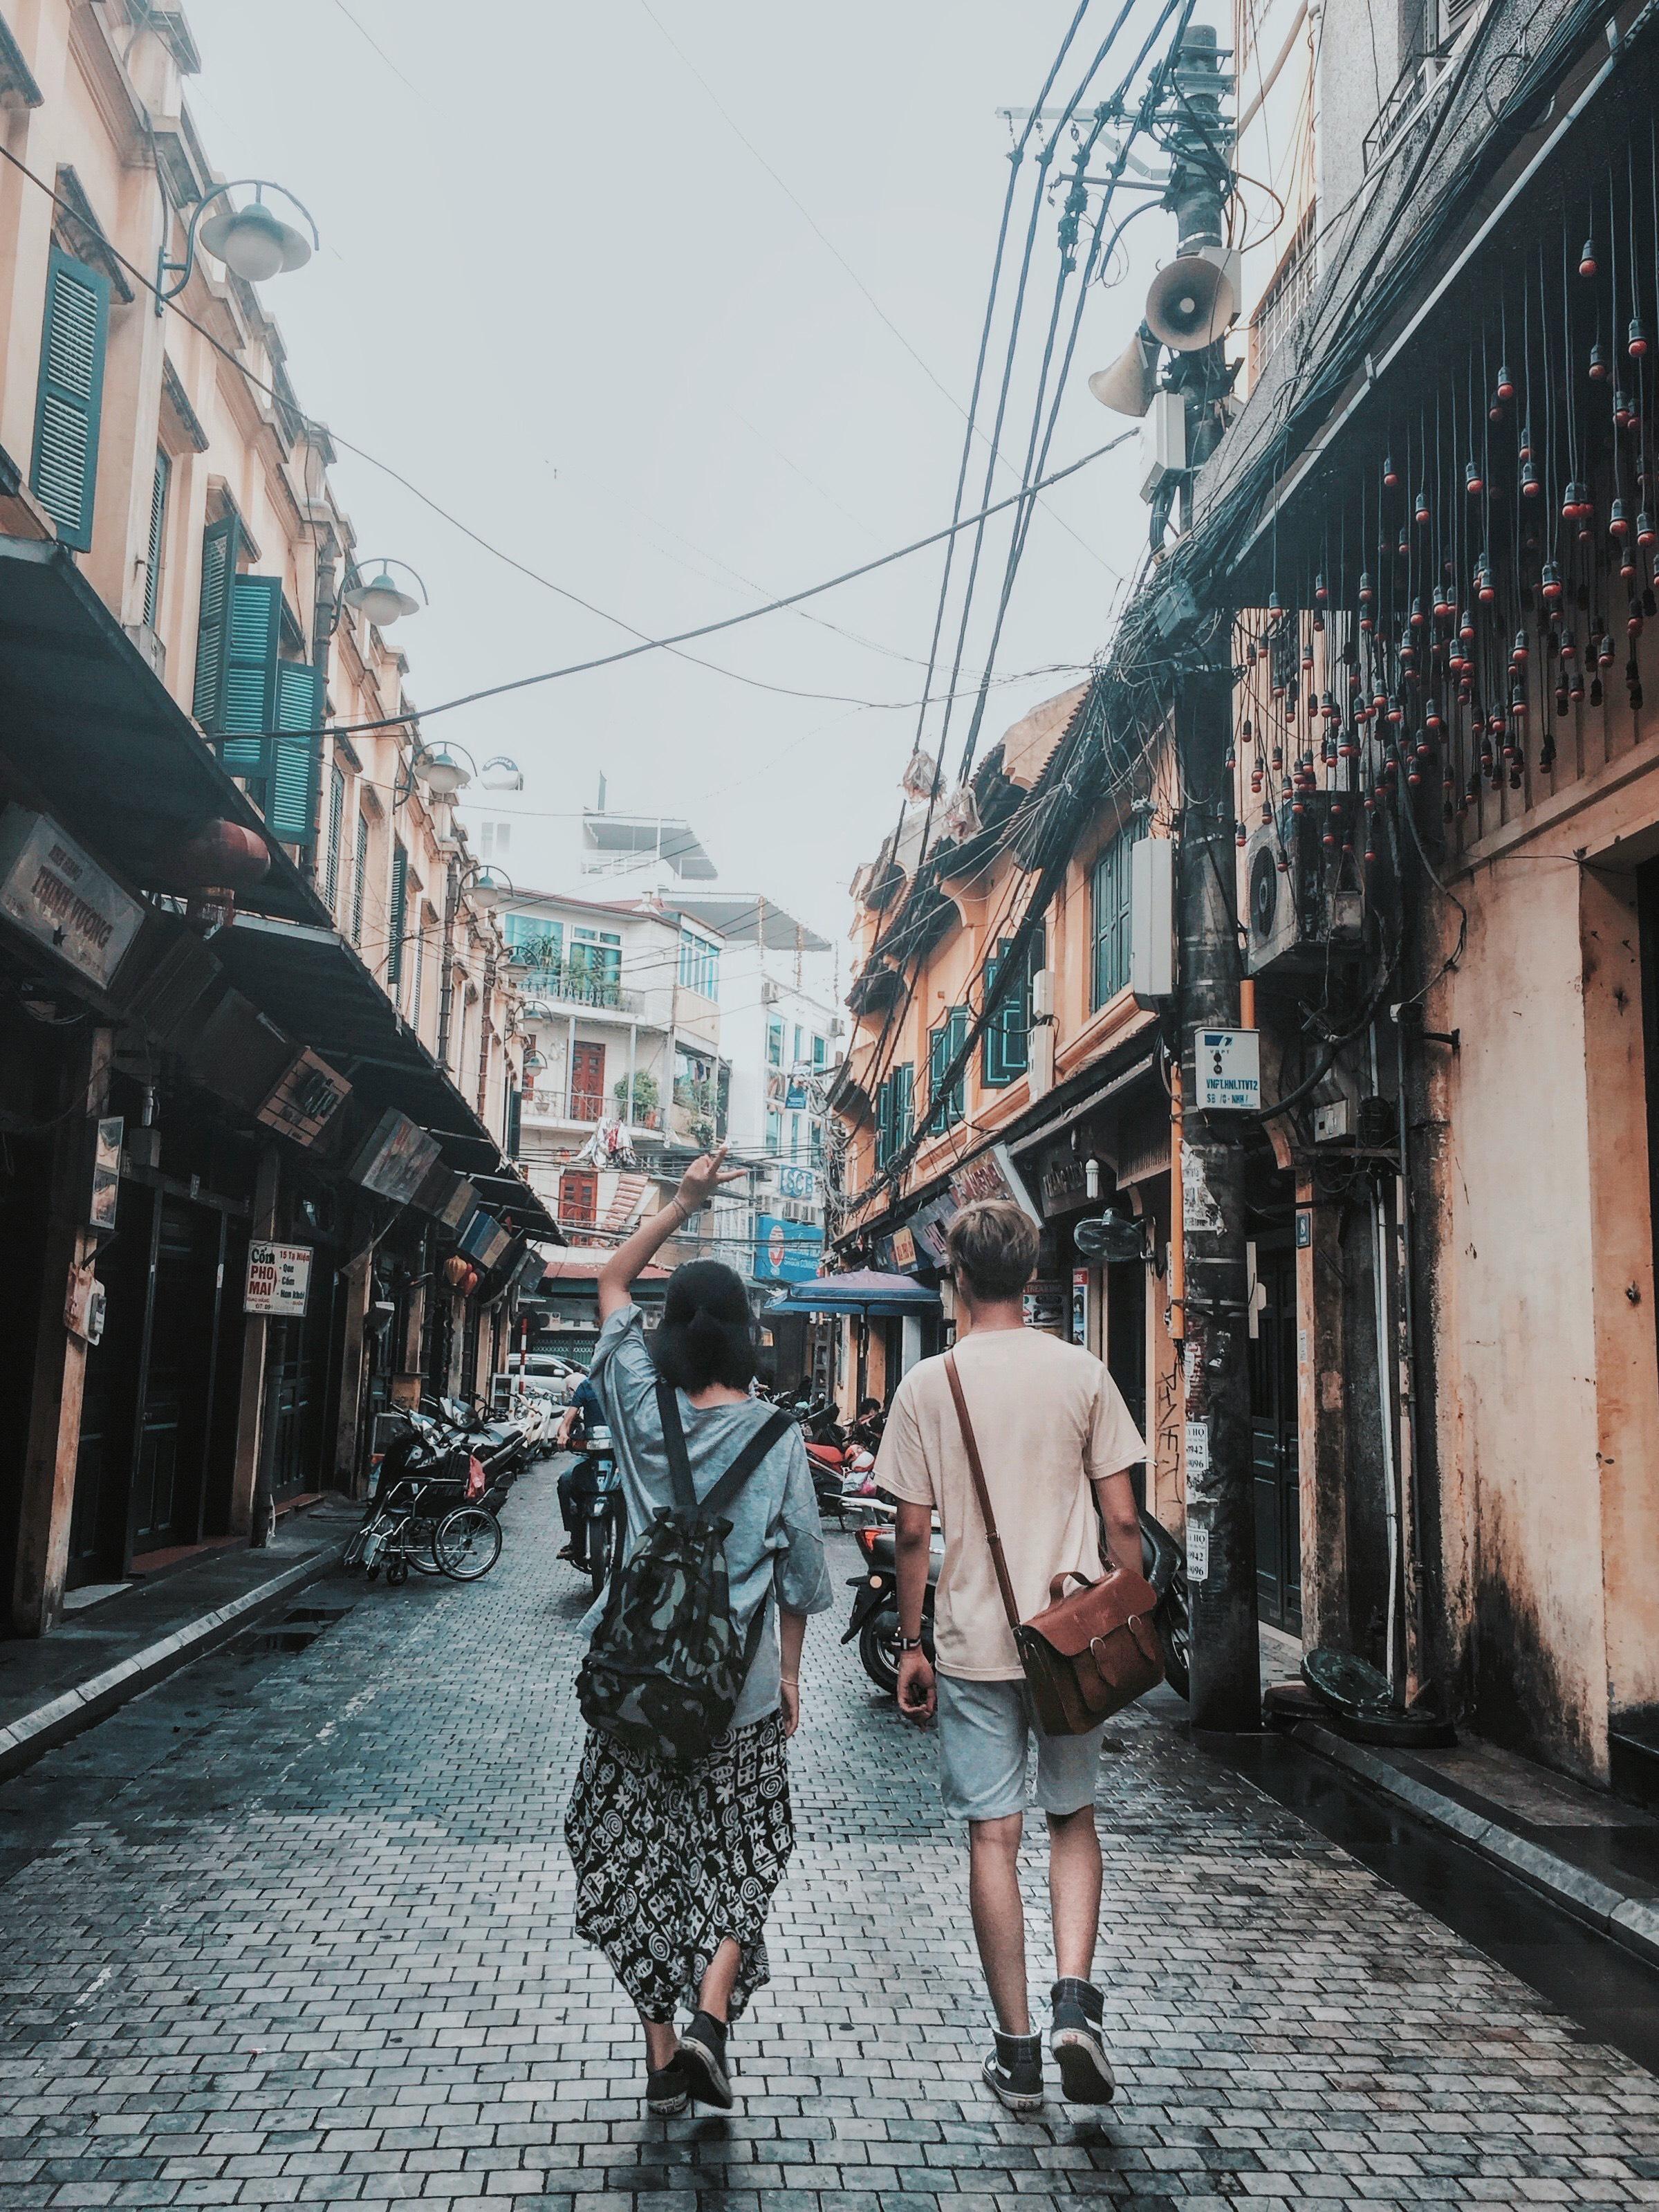
ở trên phố có sự xuất hiện của một cặp đôi đang đi bộ cùng nhau